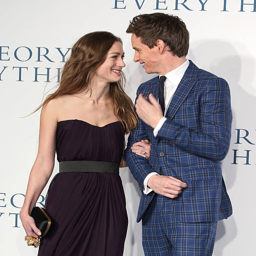
publicist and actor attend the premiere .